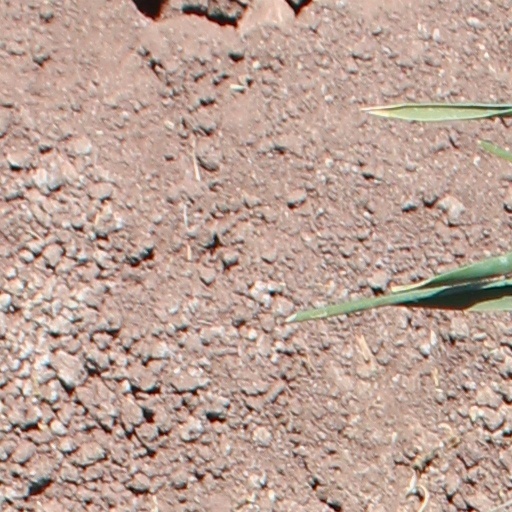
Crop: wheat